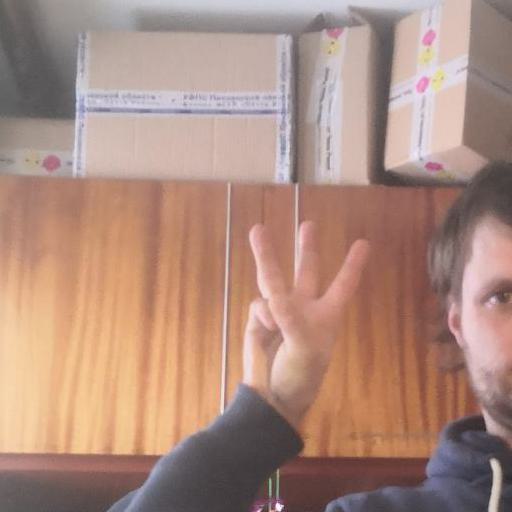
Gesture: three